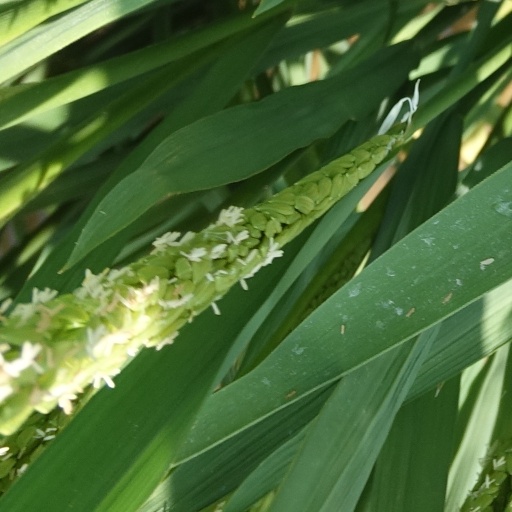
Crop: rice